Yokneam Illit

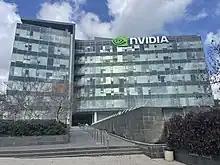
Nvidia, Yokneam

Over a hundred high technology companies are headquartered in Yokneam or have R&D facilities there. These include: